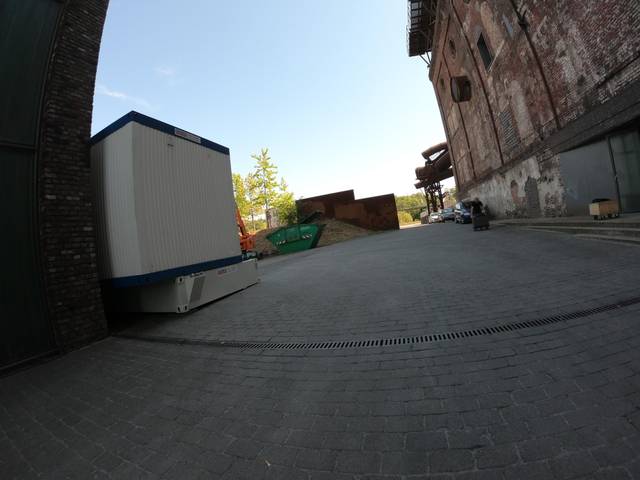
Region: Germany
Coordinates: 51.482, 7.198